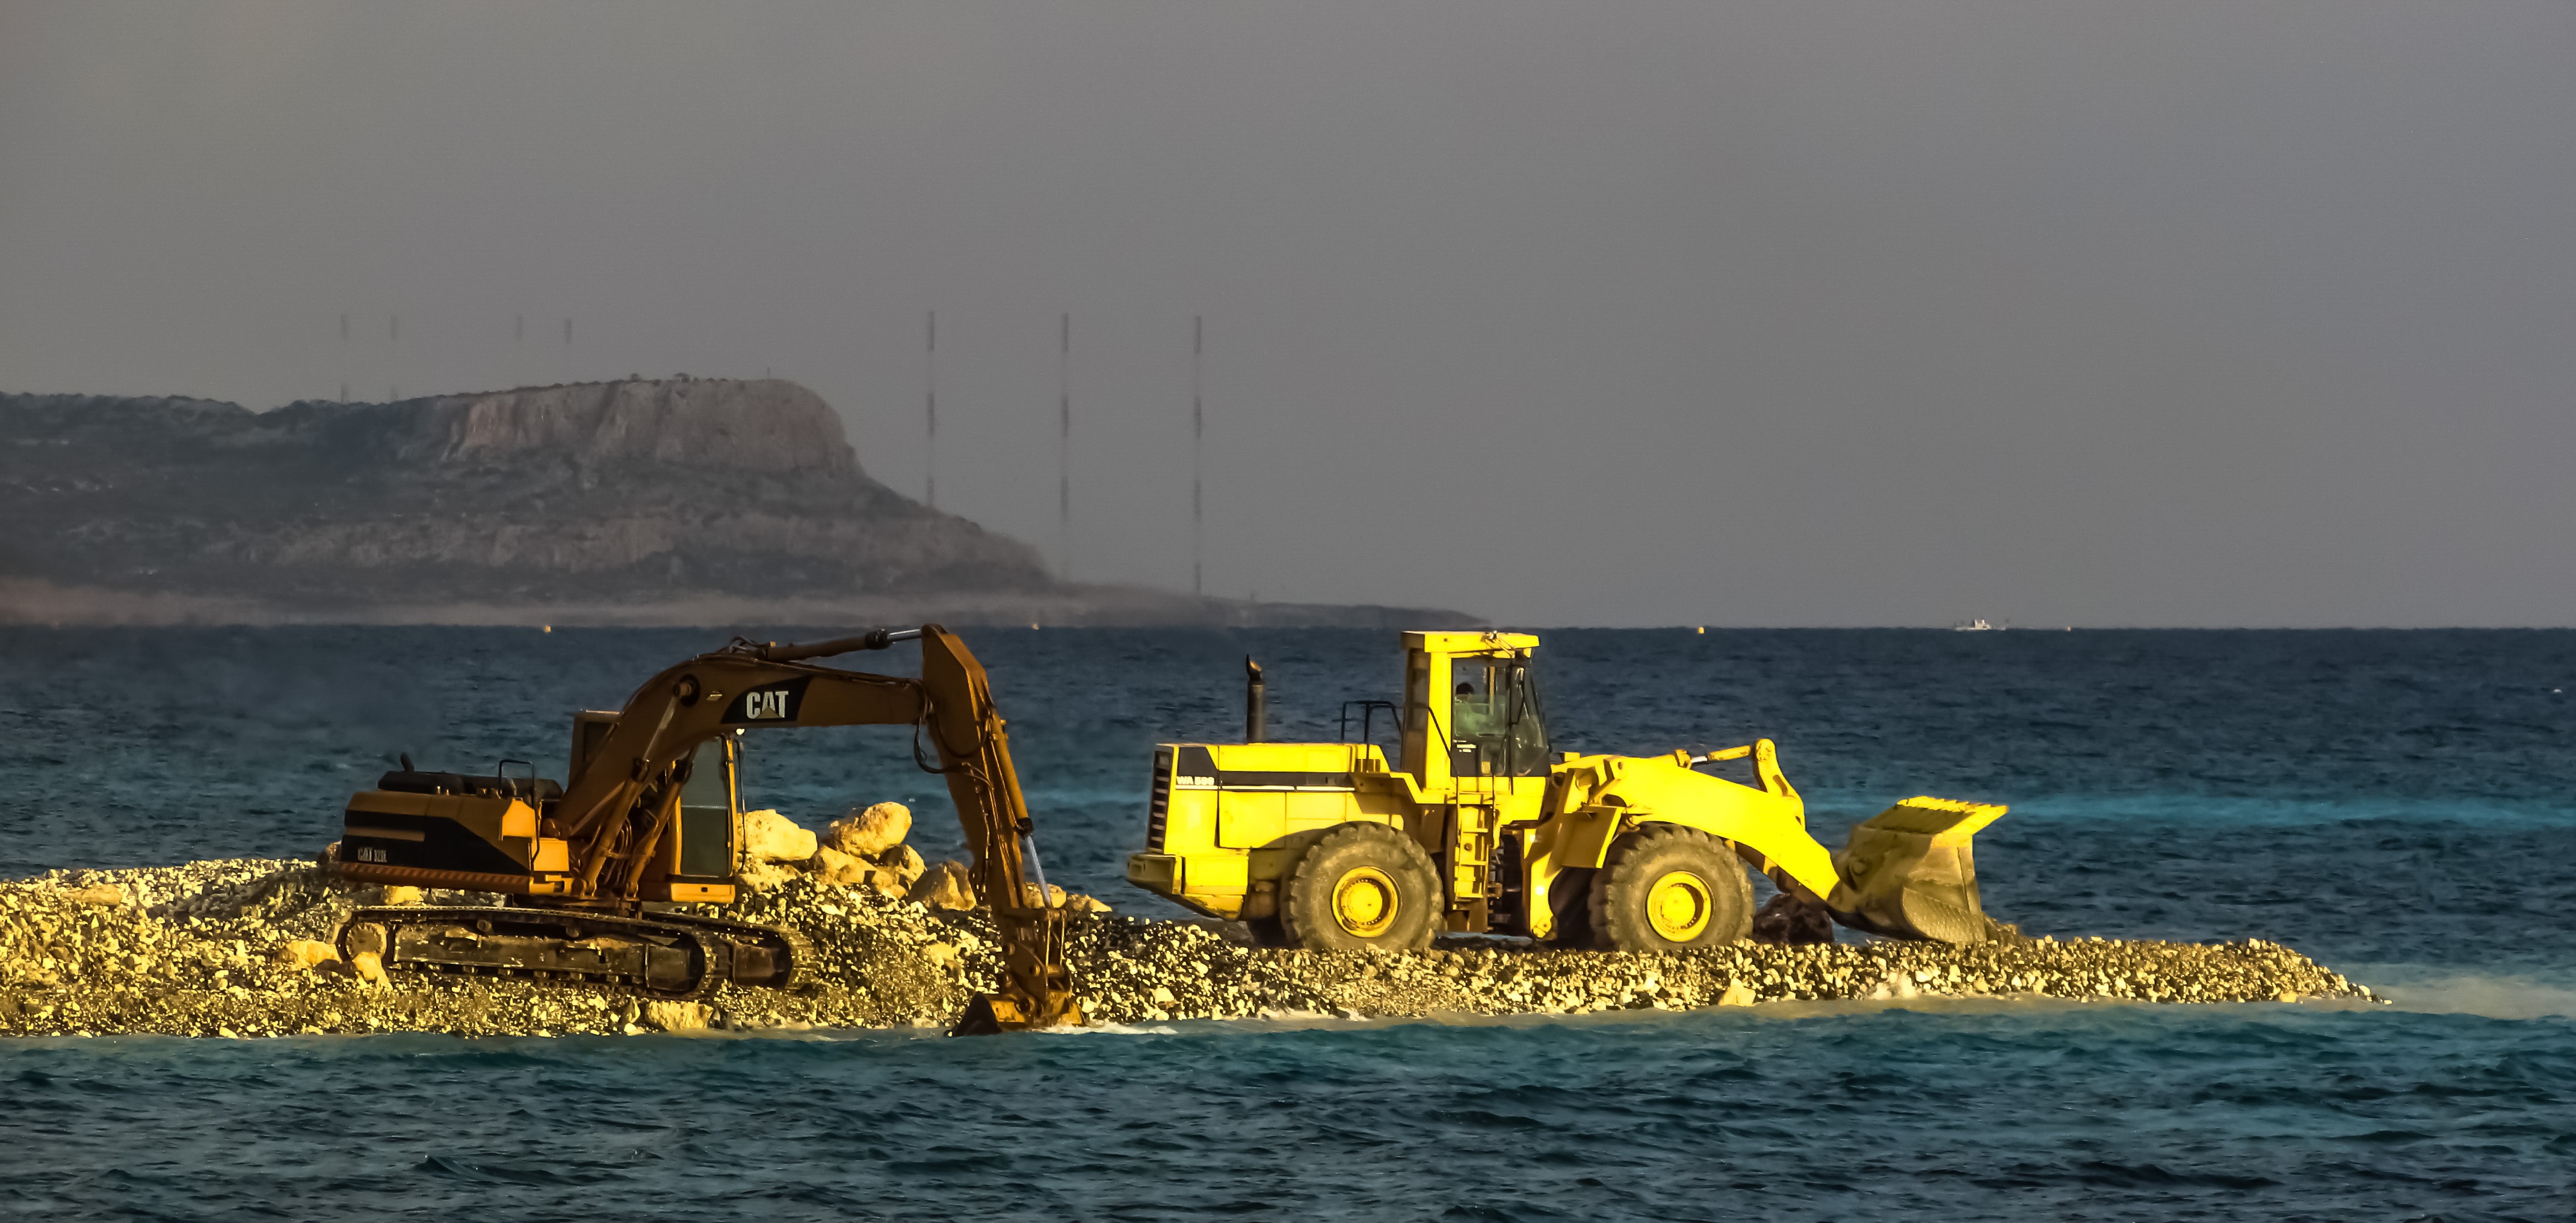
working, sea, coast, ocean, construction, vehicle, equipment, machinery, yellow, bulldozer, digger, watercraft, powerful, heavy machine, construction equipment, offshore drilling